M3 Lee

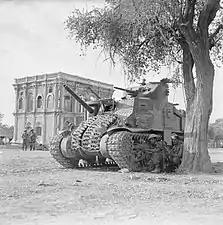
A British M3 Lee in Mandalay, Burma (Myanmar), during the Burma Campaign in March 1945. Spare tracks are welded onto the front glacis for extra protection.

After British Commonwealth forces in Europe and the Mediterranean began receiving M4 Shermans, about 900 British-ordered M3 Lees/Grants were shipped to the Indian Army. Some of these saw action against Japanese troops and tanks in the Burma Campaign.